Cricket in Australia

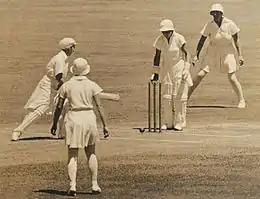
Women's test cricket in 1935

There are currently 290,566 female participants in cricket. The Australia national women's cricket team competes internationally and has won the Women's Cricket World Cup five times, more than any other team. As in men's cricket, Australia and England were the first two women's Test nations, playing in the inaugural women's Test in Brisbane in 1934. Australia compete with England for the Women's Ashes, a cricket bat symbolically burned prior to the 1998 test series. The Australian team also compete in the Rose Bowl series, a series of one-day internationals against New Zealand. The Australian women's national team is currently ranked No. 1 in ODIs and at first position in T20Is.